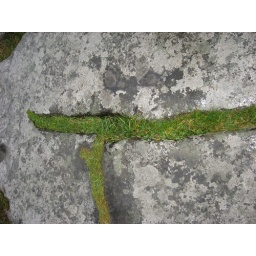
The white smudges in the rock are fossilized corals.